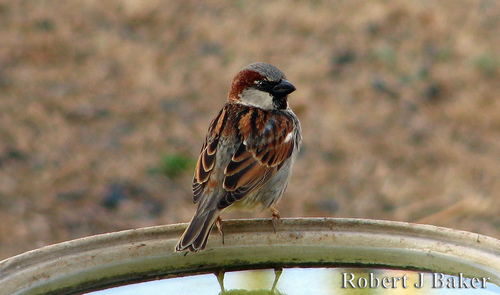
this small bird has a grey crown, black beak and eyes, brown feathers with black tips and a darker grey tail with black around the outside.
this bird has a short, curved, black bill, a black cheek patch, and a light gray crown.
the bird has a small black bill and a yellow eyering.
this small red bird has a small, black beak streaks of light brown throughout.
this birds eyebrow is a very distinct browinsh red and its primary feathers are a mixture of light brown and black.
this bird has wings that are brown and has a grey belly
this bird is white brown and black in color, with a stubby black beak.
this dark bird is small and plump with a long and narrow tail.
this bird has wings that are brown and has a red crown
this bird is small, green in color, with a small black bill.
Species: House Sparrow